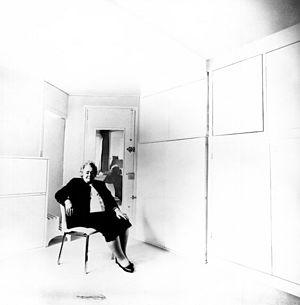
Sonia Delaunay, née Sophie Stern ou bien Sara Illinichtna Stern, née le 14 novembre 1885 à Gradizhsk en Ukraine et morte le 5 décembre 1979 à Paris est une artiste peintre française d'origine ukrainienne. Adoptée par un oncle maternel Henri Terk dont elle prend le nom, elle étudie assez peu les beaux-arts : le dessin à Karlsruhe pendant deux ans, puis à Paris à l'Académie de la Palette dans le Quartier du Montparnasse. Elle a été naturalisée française grâce à un premier mariage avec Wilhelm Uhde en décembre 1908.